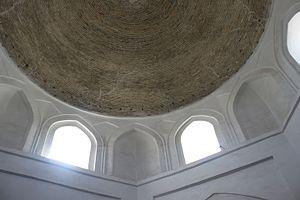
Intérieur du Tak-i -Tilpak Furushon à Boukhara
Boukhara est une ville d'Ouzbékistan, située au centre-sud du pays. C'est la capitale de la province de Boukhara. Ses habitants sont les Boukhariotes.